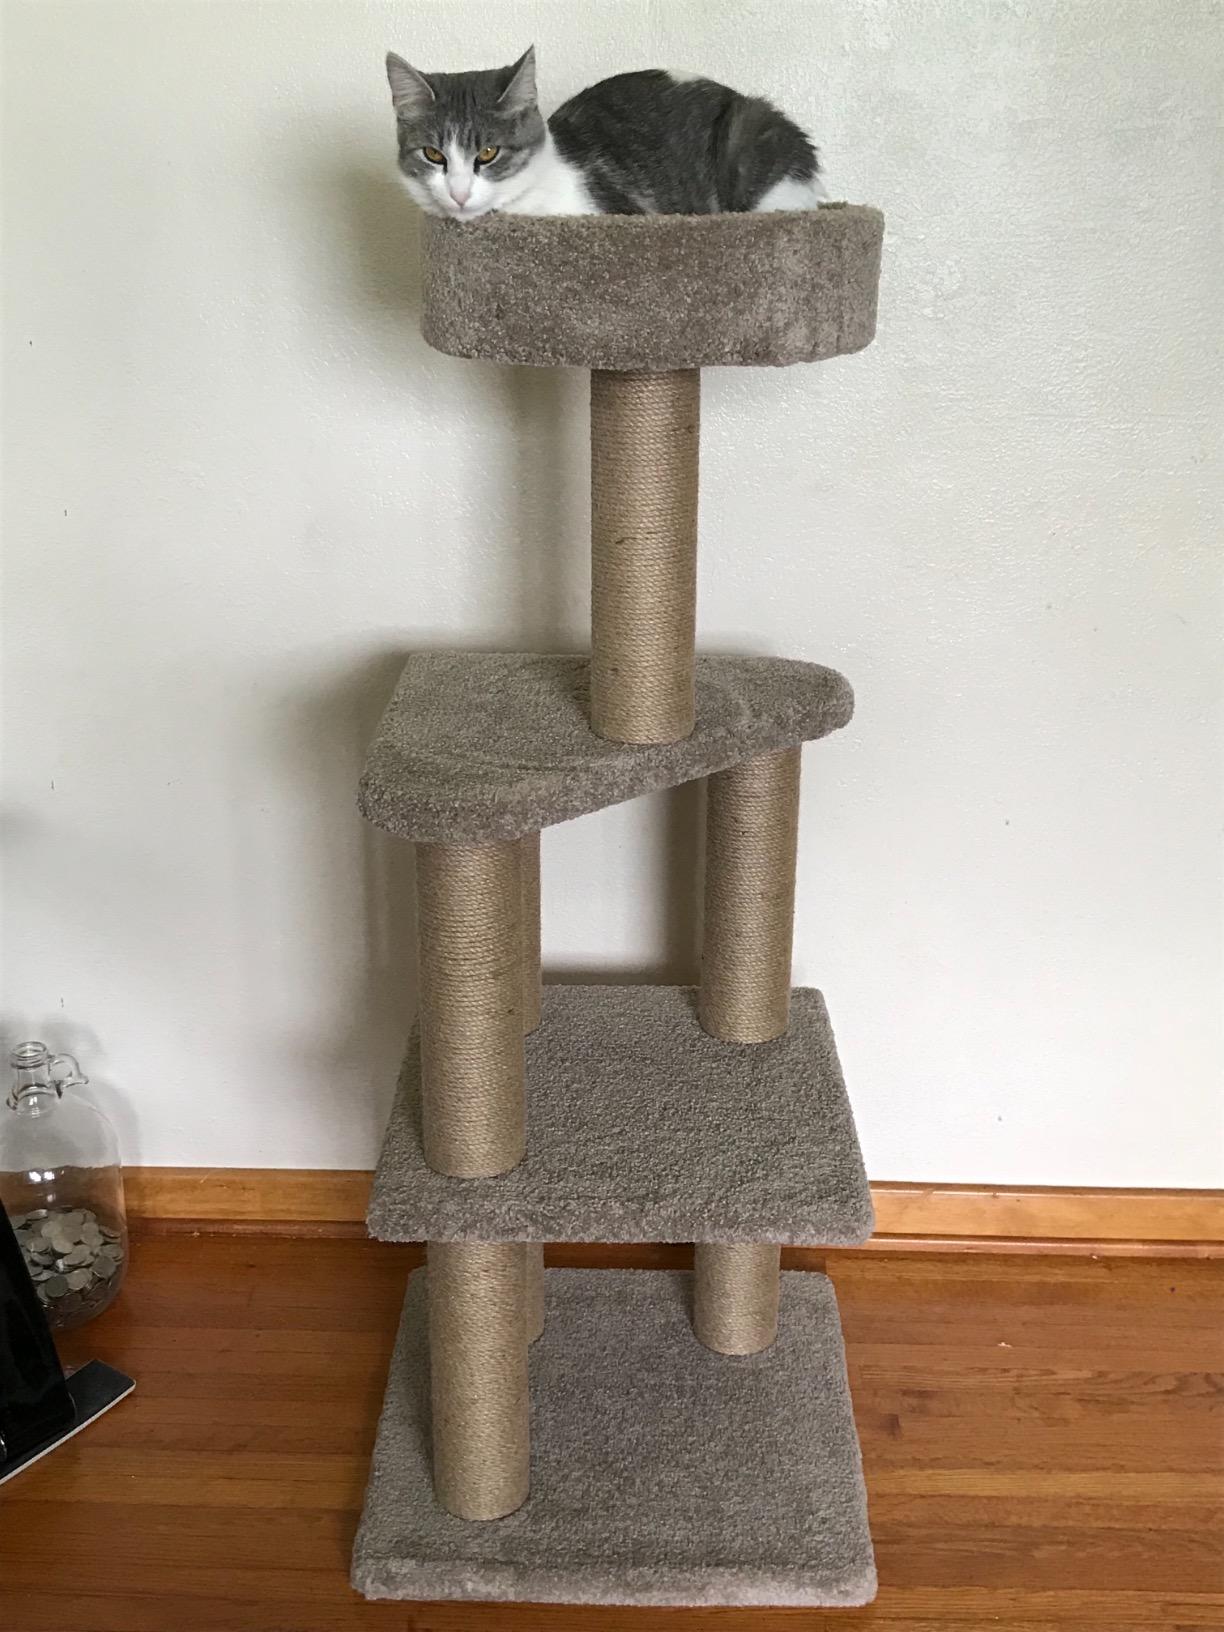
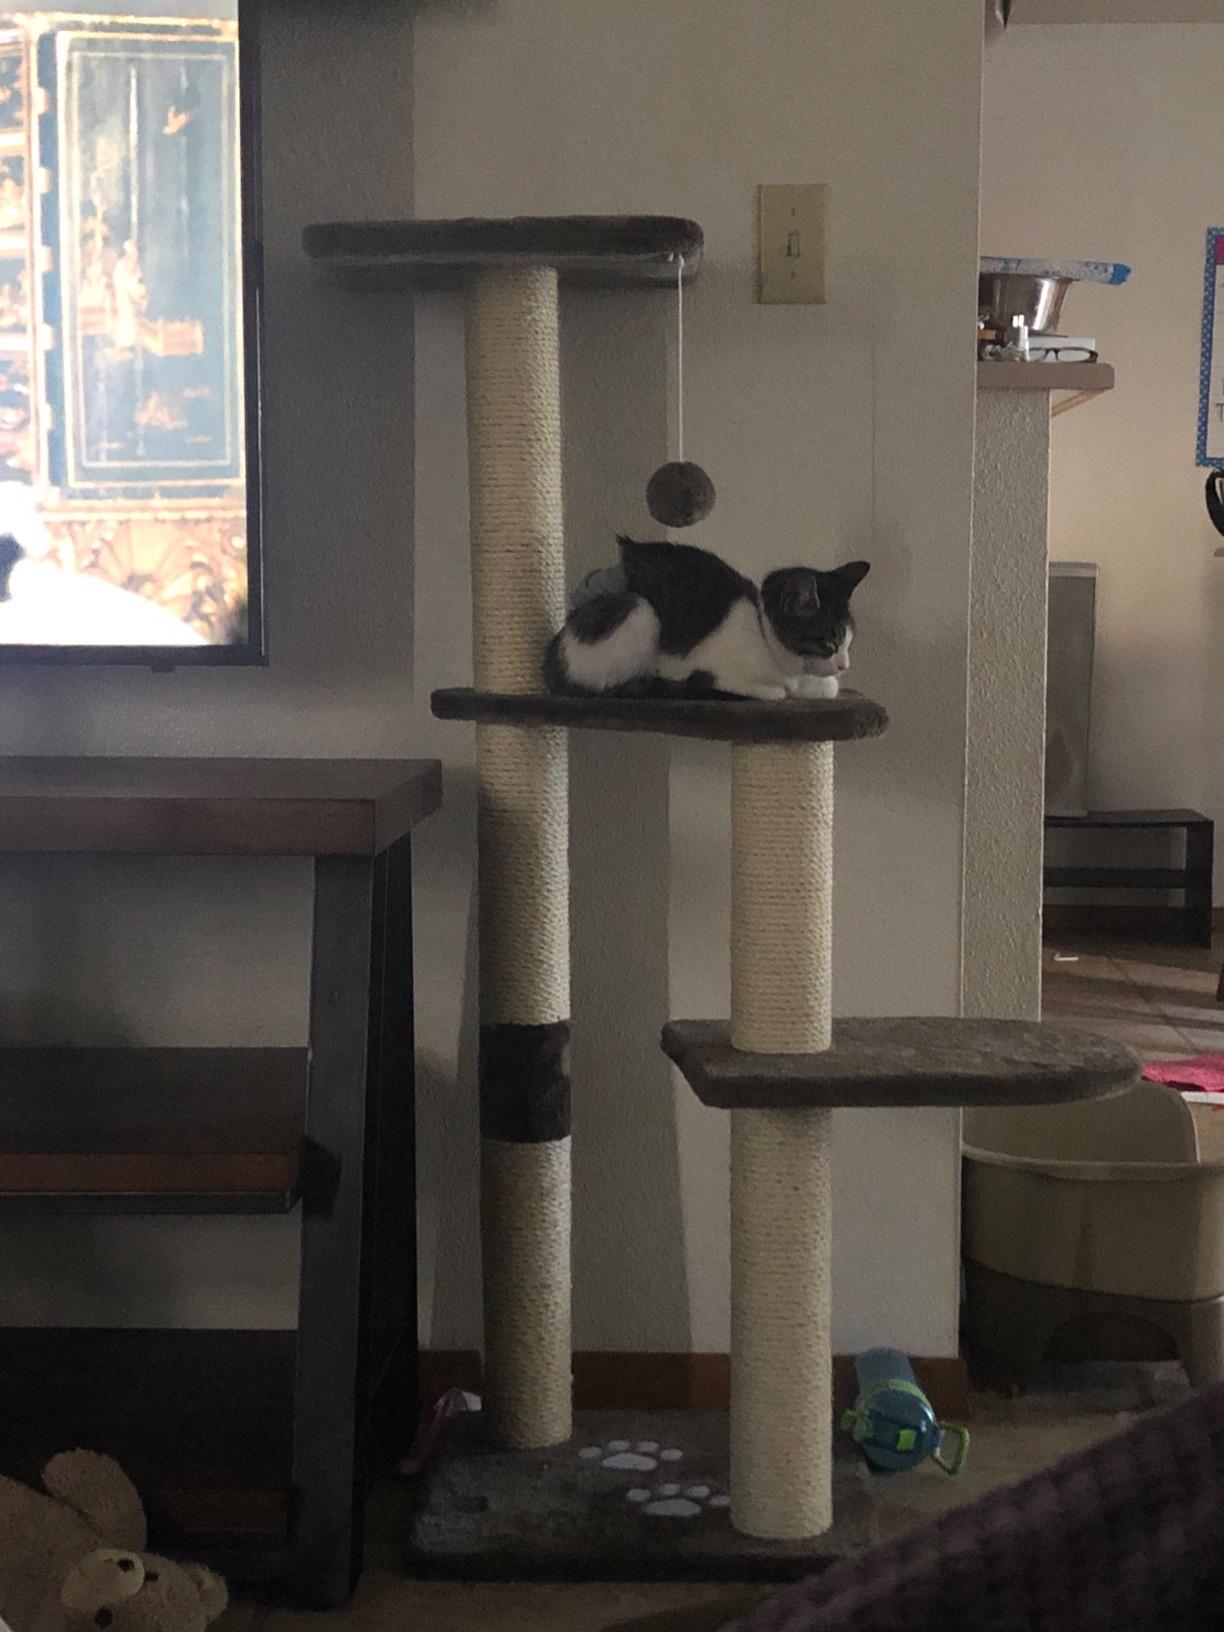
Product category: items_cat tree
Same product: no